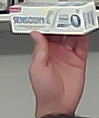
Product: sensodyne_toothpaste